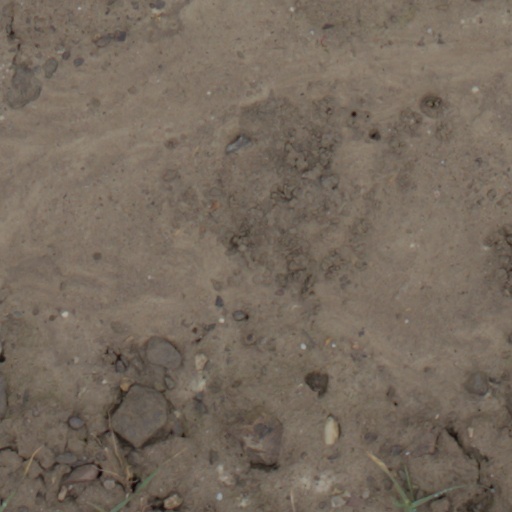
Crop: wheat